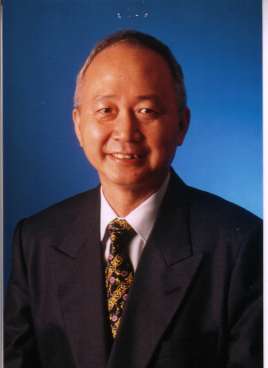
สุวรรณ วลัยเสถียร

| name = สุวรรณ วลัยเสถียร
| image = สุวรรณ วลัยเสถียร.jpg
| honorific-suffix = เครื่องราชอิสริยาภรณ์อันมีเกียรติยศยิ่งมงกุฎไทย|ป.ม.
| order = รัฐมนตรีช่วยว่าการกระทรวงพาณิชย์ของไทย|รัฐมนตรีช่วยว่าการกระทรวงพาณิชย์
| primeminister = ทักษิณ ชินวัตร
| term_start = 17 กุมภาพันธ์ พ.ศ. 2544
| term_end = 11 มีนาคม พ.ศ. 2548
| successor = สุริยา ลาภวิสุทธิสิน
| spouse = ดวงใจ วลัยเสถียร
สุวรรณ วลัยเสถียร (13 กรกฎาคม พ.ศ. 2488 – 29 มีนาคม พ.ศ. 2563) เป็นนักกฎหมาย อดีตรัฐมนตรีช่วยว่าการกระทรวงพาณิชย์ของไทย|รัฐมนตรีช่วยว่าการกระทรวงพาณิชย์ อดีตกรรมการบริหารชุดแรกของพรรคไทยรักไทย เป็นผู้ก่อตั้งและอดีตประธานชมรมคนออมเงิน เว็บไซต์ชมรมคนออมเงิน
== ประวัติ ==
สุวรรณ วลัยเสถียร เกิดเมื่อวันที่ สมรสกับ ดวงใจ วลัยเสถียร นับถือศาสนาคริสต์คาทอลิก มีบุตรชาย 2 คนได้แก่ วีรวัฒน์ วลัยเสถียรกรรมการผู้จัดการ บริษัท ไทย เฉียน หวู่ จำกัด
* พ.ศ. 2504 สำเร็จการศึกษาชั้นมัธยมศึกษาปีที่ 6 โดยได้เกียรตินิยม จากโรงเรียนอัสสัมชัญ
* พ.ศ. 2507 สอบได้ที่ 1 ของ โรงเรียนอัสสัมชัญพาณิชย์
* พ.ศ. 2512 สำเร็จการศึกษาเป็นนิติศาสตร์บัณฑิต เกียรตินิยม จาก คณะนิติศาสตร์ จุฬาลงกรณ์มหาวิทยาลัย โดยสอบได้ที่ 1
* พ.ศ. 2513 สอบได้เนติบัณฑิตไทย
* พ.ศ. 2514 สำเร็จการศึกษาเป็นนิติศาสตร์มหาบัณฑิต จาก มหาวิทยาลัยฮาร์วาร์ด โดยสอบชิงทุนได้ที่ 1
* พ.ศ. 2521 สำเร็จการศึกษาเป็นนิติศาสตร์ดุษฎีบัณฑิต จาก มหาวิทยาลัยจอร์จวอชิงตัน อีกทั้งยังได้รับทุนอุดหนุนจากธนาคารโลกที่ WASHINGTON, D.C.
== การเมือง ==
สุวรรณ วลัยเสถียร เป็นหนึ่งในผู้ก่อตั้งพรรคไทยรักไทย และเป็นกรรมการบริหารพรรคชุดแรก ประกาศนายทะเบียนพรรคการเมือง เรื่อง รับจดแจ้งการจัดตั้งพรรคการเมือง พรรคไทยรักไทย เคยเป็นรัฐมนตรีช่วยว่าการกระทรวงพาณิชย์ (ประเทศไทย)|กระทรวงพาณิชย์ ในปี พ.ศ. 2544 ในอดีต เป็นที่ปรึกษากฎหมายของธนาคารโลกประจำวอชิงตัน ดี.ซี.|กรุงวอชิงตัน ดี.ซี. จึงมีความเชี่ยวชาญด้านกฎหมายเกี่ยวกับการเงินและภาษี ระดับแนวหน้าของประเทศ เคยเป็นที่ปรึกษากฎหมายให้หลายบริษัทในช่วงก่อนวิกฤตเศรษฐกิจ เช่น บริษัทเอกธนกิจ (ฟินวัน - FIN1) หลังจากสิ้นสุดการดำรงตำแหน่งรัฐมนตรีช่วยฯ
== งานเขียน ==
สุวรรณ มีผลงานเป็นนักเขียนประเภทฮาวทู มีผลงานเขียนเช่น พ่อสอนลูกให้รวย สอนเมียให้รวย สอนเพื่อนให้รวย และ เสียภาษีก็รวยได้ ซึ่งเป็นหนังสือเล่มล่าสุด ทั้งยังมีรายการโทรทัศน์ ทางมันนี่ แชนแนล และมีรายการทางวิทยุที่มีคนติดตามฟังมากที่สุดรายการหนึ่ง
== ประวัติการทำงาน ==
* พ.ศ. 2507 พนักงานฝ่ายเอกสาร องค์การจัสแม็ก
* พ.ศ. 2508 เลขานุการขององค์การสหประชาชาติ UN-ESCAP
* พ.ศ. 2512 ทนายความ สำนักทนายความเคิร์ควู๊ด
* พ.ศ. 2514 ทนายความ สำนักงาน HALE AND DORR เมือง BOSTON, USA
* พ.ศ. 2515 ทนายความ-ผู้จัดการของบริษัท ที่ปรึกษากฎหมายสากล จำกัด
* พ.ศ. 2517 หัวหน้าฝ่ายภาษีอากรของสำนักงาน เอส-จี-วี ณ ถลาง
* พ.ศ. 2519 ที่ปรึกษากฎหมายของธนาคารโลก ประจำกรุง WASHINGTON, D.C.
* พ.ศ. 2522 รองผู้ว่าการฝ่ายบริหาร ปตท.|การปิโตรเลียมแห่งประเทศไทย
* พ.ศ. 2524 – พ.ศ. 2543 ที่ปรึกษากฎหมายและภาษีอากรบริษัทต่างๆประมาณ 80 บริษัท
* พ.ศ. 2544 รัฐมนตรีช่วยว่าการกระทรวงพาณิชย์ของไทย|รัฐมนตรีช่วยว่าการกระทรวงพาณิชย์
* พ.ศ. 2545 ที่ปรึกษากฎหมายอิสระและที่ปรึกษาผู้ทรงคุณวุฒิของนายกรัฐมนตรีทักษิณ ชินวัตร และโฆษกของตระกูลชินวัตร และตระกูลดามาพงศ์ ที่เกี่ยวกับการดำเนินธุรกรรมต่างๆ โดยเฉพาะของบริษัทในกลุ่มอินทัช โฮลดิ้งส์|ชินคอร์ปฯ
== เครื่องราชอิสริยาภรณ์ ==
ราชกิจจานุเบกษา, ประกาศสำนักนายกรัฐมนตรี เรื่อง พระราชทานเครื่องราชอิสริยาภรณ์อันเป็นที่เชิดชูยิ่งช้างเผือกและเครื่องราชอิสริยาภรณ์อันมีเกียรติยศยิ่งมงกุฎไทย , เล่ม ๑๑๘ ตอนที่ ๒๒ ข หน้า ๖๔, ๔ ธันวาคม ๒๕๔๔
== อ้างอิง ==
หมวดหมู่:คริสต์ศาสนิกชนนิกายโรมันคาทอลิกชาวไทย
หมวดหมู่:นักกฎหมายชาวไทย
หมวดหมู่:ทนายความชาวไทย
หมวดหมู่:นักการเมืองไทย
หมวดหมู่:นักการเมืองพรรคไทยรักไทย
หมวดหมู่:นักเขียนชาวไทย
หมวดหมู่:บุคคลจากโรงเรียนอัสสัมชัญ
หมวดหมู่:บุคคลจากโรงเรียนอัสสัมชัญพาณิชยการ
หมวดหมู่:นิสิตเก่าคณะนิติศาสตร์ จุฬาลงกรณ์มหาวิทยาลัย
หมวดหมู่:บุคคลจากมหาวิทยาลัยฮาร์วาร์ด
หมวดหมู่:ผู้ได้รับเครื่องราชอิสริยาภรณ์ ป.ม.
หมวดหมู่:บุคคลในประวัติศาสตร์ไทย หลัง พ.ศ. 2544